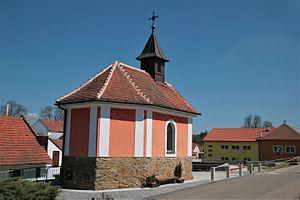
Březské est une commune du district de Žďár nad Sázavou, dans la région de Vysočina, en République tchèque. Sa population s'élevait à 173 habitants en 2019.